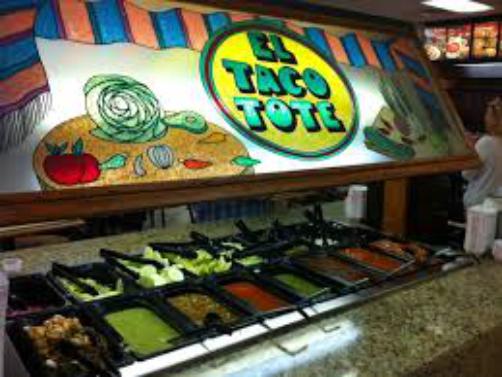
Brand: El Taco Tote
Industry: Food